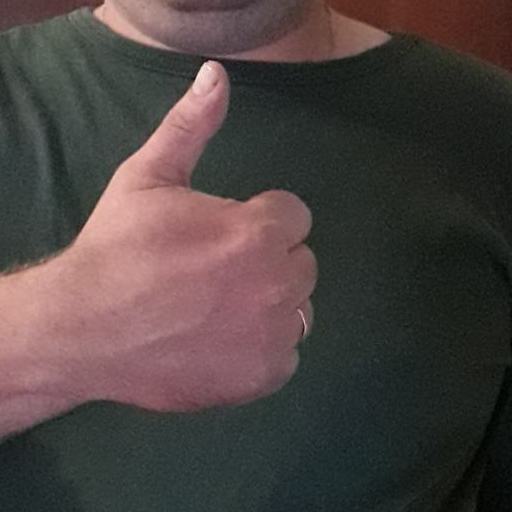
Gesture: like